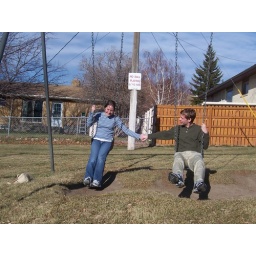
This is from our visit to the park down the street from my house in Pocatello.